Surkhet 1 (constituency)

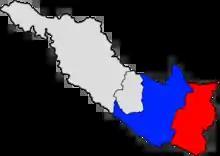
Assembly segments Surkhet 1(A) (red) and Surkhet 1(B) (blue) within Surkhet District

Surkhet 1 is one of two parliamentary constituencies of Surkhet District in Nepal. This constituency came into existence on the Constituency Delimitation Commission (CDC) report submitted on 31 August 2017.